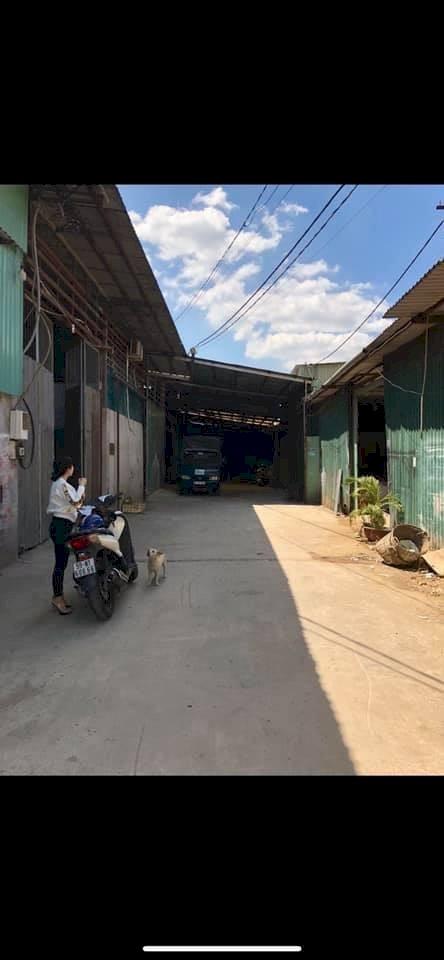
có một chú chó xuất hiện bên cạnh chiếc xe máy